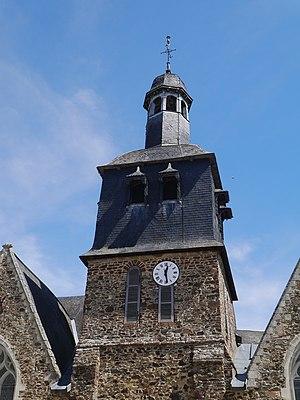
Livré-La-Touche église clocher
Certains édifices religieux, tels que des églises de petites communes, possèdent une ou des horloges installées non au centre de leur clocher, mais sur son bord. Les raisons semblent en avoir été d'ordre technique ou économique.
L'église Notre-Dame-de-l'Assomption est une église catholique située à Livré-la-Touche, dans le département français de la Mayenne. Elle fait l'objet d'une inscription au titre des Monuments historiques depuis le 1ᵉʳ août 1974.